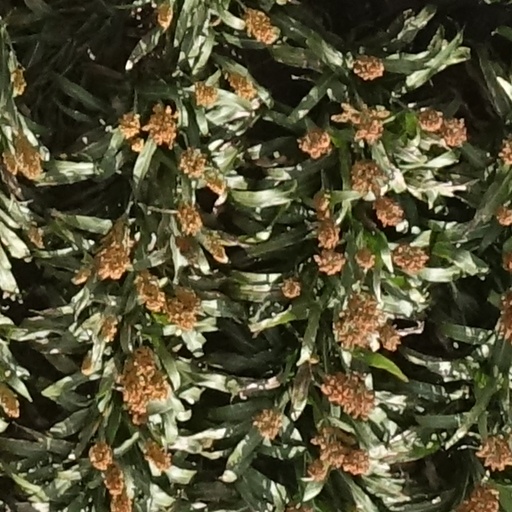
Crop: sorghum